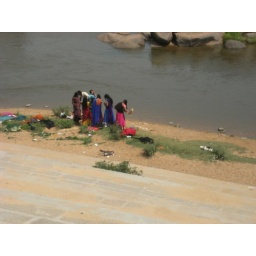
girls dressing in half-saris by the river